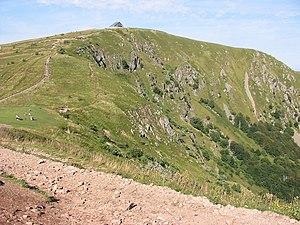
Le Hohneck (Massif des Vosges) Photo personnelle, prise le 23 août 2004. Licence
Metzeral est une commune française située dans le département du Haut-Rhin, en région Grand Est.
Le Hohneck, troisième sommet du massif des Vosges avec 1 363 mètres d'altitude, domine la ligne de crêtes qui sépare l'Alsace de la Lorraine. Il constitue le point culminant du département des Vosges. En contrebas du sommet est aménagée la station de ski de La Bresse Hohneck. Un ballon voisin, situé à 1,5 kilomètre à l'est et culminant à 1 289 mètres, est dénommé Petit Hohneck.
La Lorraine est une région historique et culturelle du nord-est de la France à la frontière avec la Belgique, le Luxembourg et l'Allemagne. Elle est constituée des départements de Meurthe-et-Moselle, de la Meuse, de la Moselle et des Vosges. Son nom est hérité de Lothaire II de Lotharingie et ses habitants sont appelés les Lorrains.